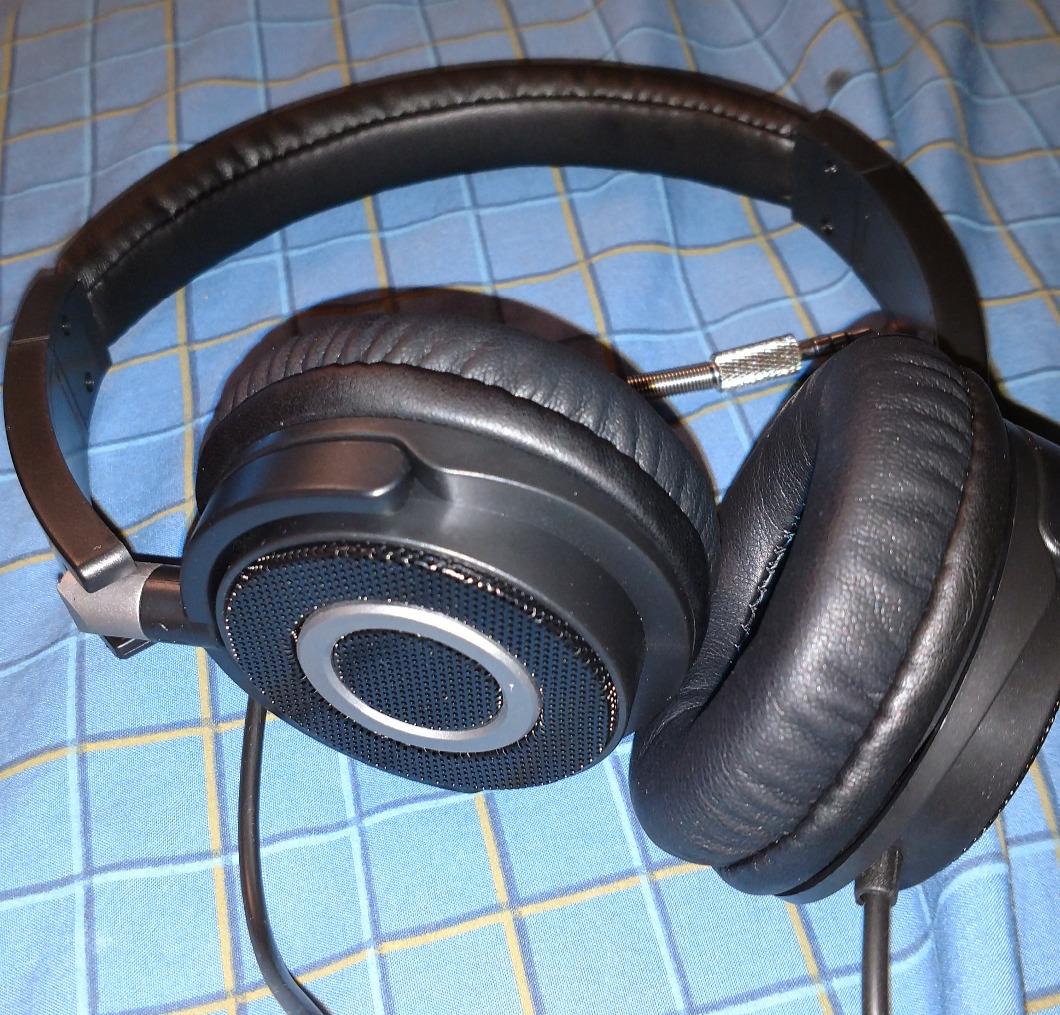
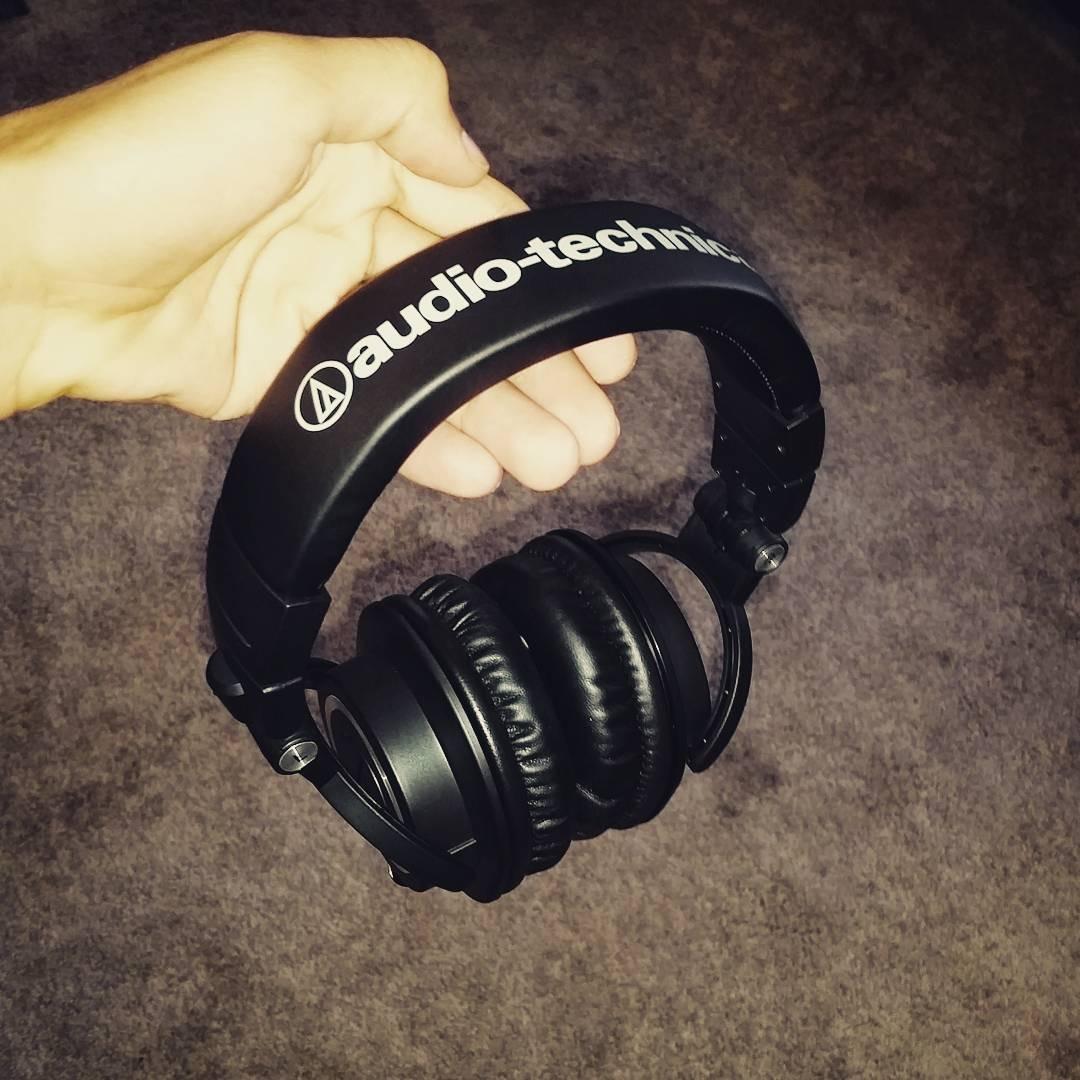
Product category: headphones
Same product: no